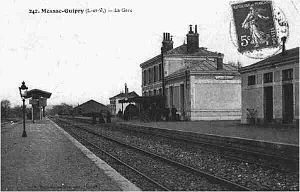
gare de Messac - Guipry en 1891
La gare de Messac-Guipry est une gare ferroviaire française de la ligne de Rennes à Redon, située sur le territoire de la commune de Guipry-Messac, dans le département d'Ille-et-Vilaine, en région Bretagne.